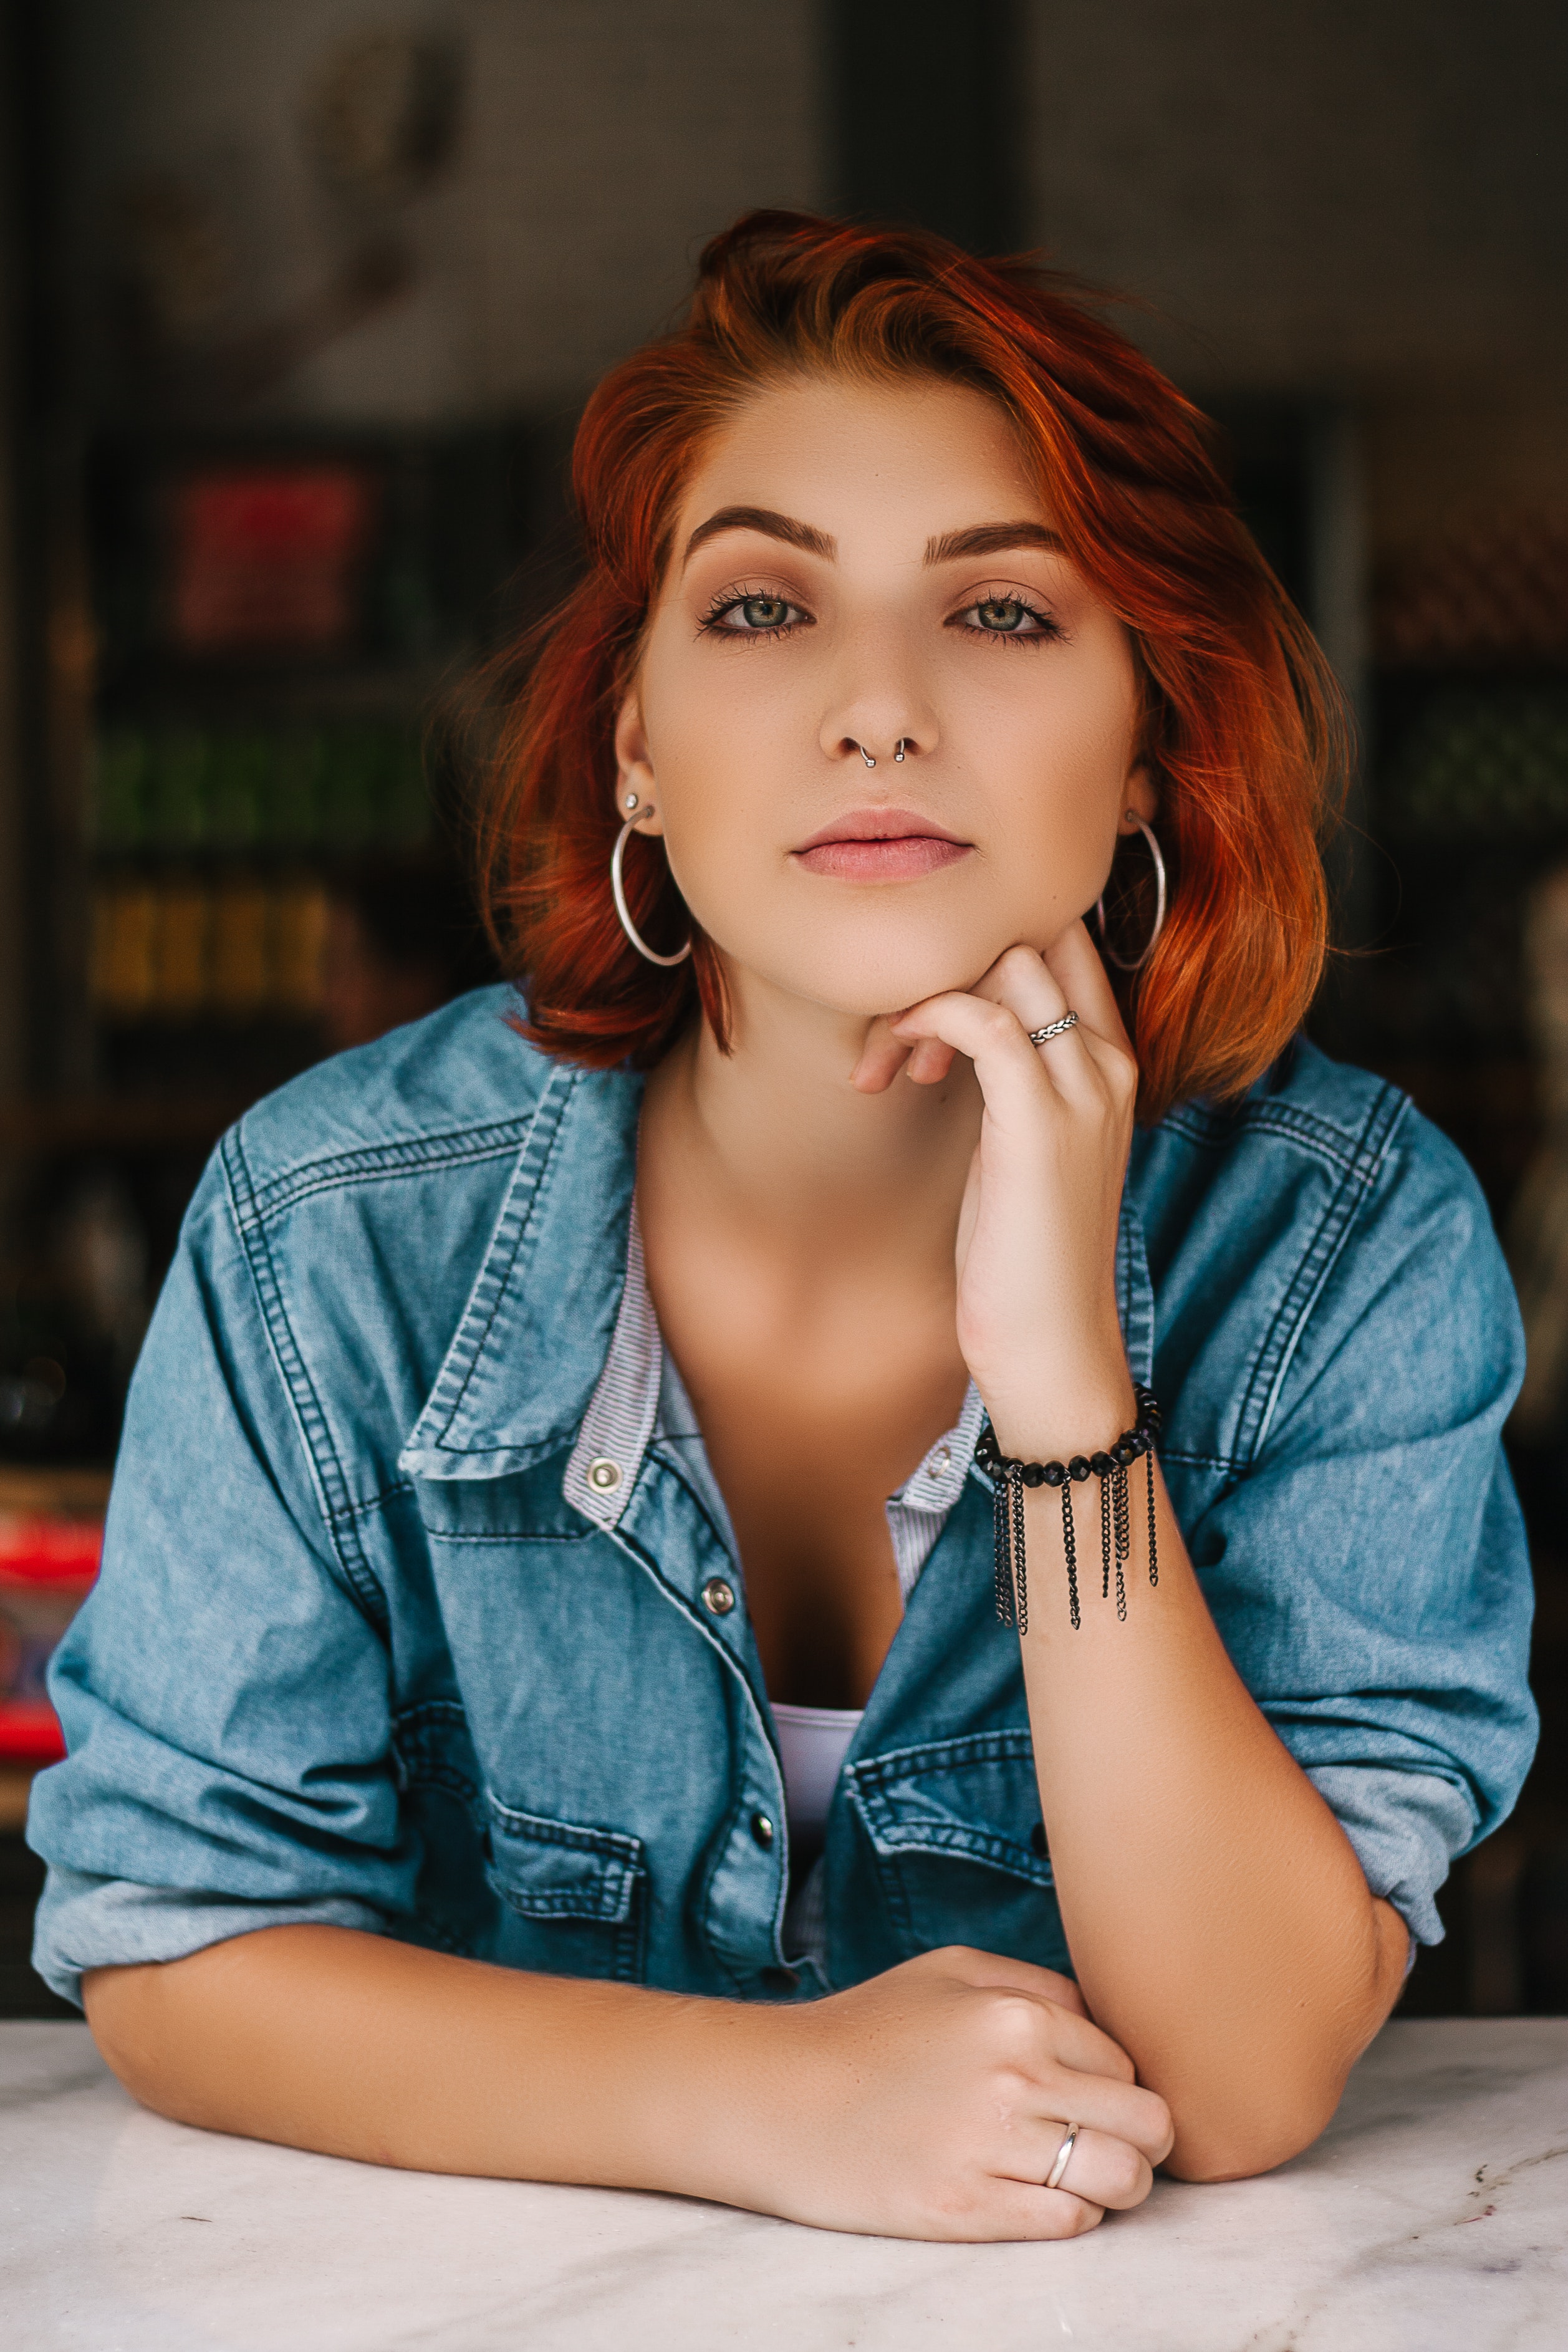
hair, face, lady, beauty, lip, skin, chin, sitting, hairstyle, long hair, eye, model, fashion, brown hair, photo shoot, jeans, photography, leg, textile, red hair, black hair, portrait photography, fashion model